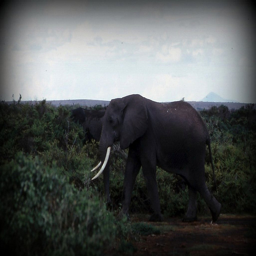
an elephant with tusks walking around in foliage
A shot of a couple of elephants in the wild.
An elephant walks around on a cloudy day.
A large elephant walks through some tall shrubbery.
Elephant walking through the grass and high brush of the plains.